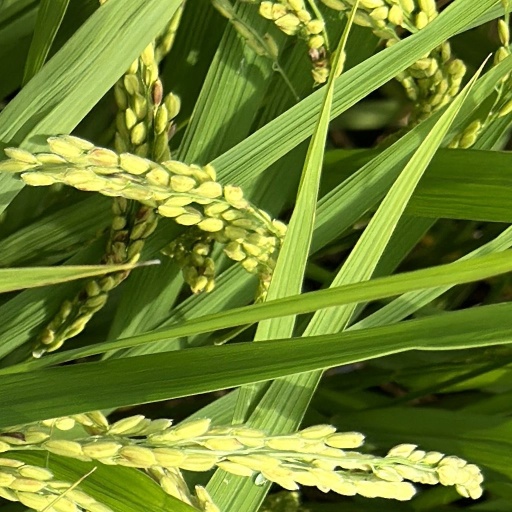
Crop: rice